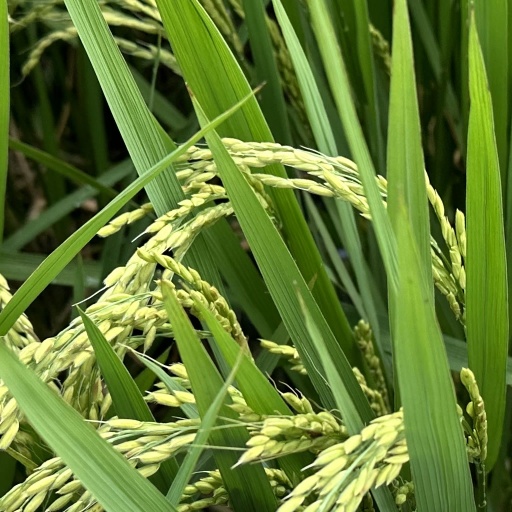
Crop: rice